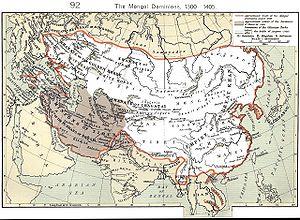
La conquête mongole de la Chine méridionale des Song est la dernière étape de la soumission de la Chine par les Mongols de la tribu de Gengis Khan. Gouvernant déjà le nord depuis 1234, ils parviennent sous Kubilai Khan à réunifier l'ensemble de la Chine, qu'ils gouverneront jusqu'à la fin de la dynastie Yuan en 1368. Le point culminant de cette conquête est la reddition de Hangzhou en 1276.